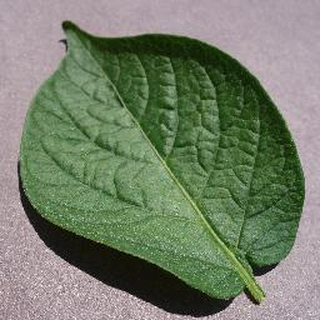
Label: healthy_potato